Domestication of the dog

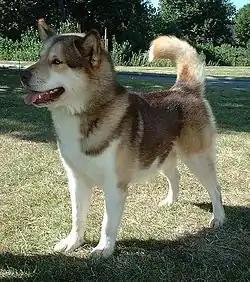
The Greenland dog carries 3.5% genetic material inherited from a 35,000-year-old wolf from the Taymyr Peninsula, Arctic Siberia.

The earliest generally accepted dog remains were discovered in Bonn-Oberkassel, Germany. Contextual, isotopic, genetic, and morphological evidence shows that this dog was clearly not a local wolf. The dog was dated to 14,223 YBP.